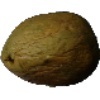
Label: Papaya 1